Neeleeswaram

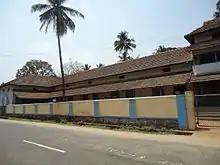
SNDP High School Neeleeswaram 1

The east boundary of Neeleeswaram is the Pallipetta junction and a small stream of water flowing to Periyar. By the side of this stream, there is a very ancient pillar marking the boundary between the erstwhile princely states of Travancore and Cochin. The residents call this pillar the Kothi-Stone. From the Pallipetta junction, there is a road to the south leading to Pallikkadavu which is a small ferry leading to Cheranalloor St. Xaviers Church. The road leading to the north goes to a tiles factory.